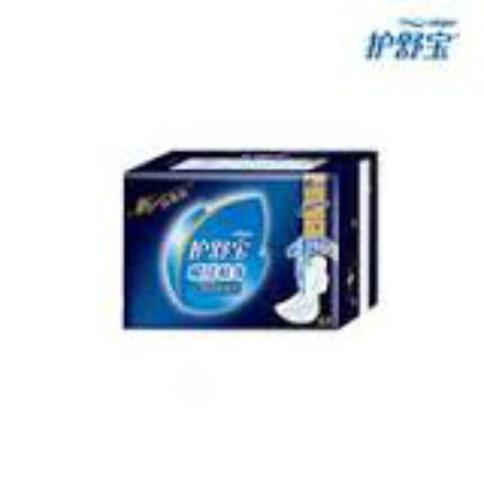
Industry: Necessities